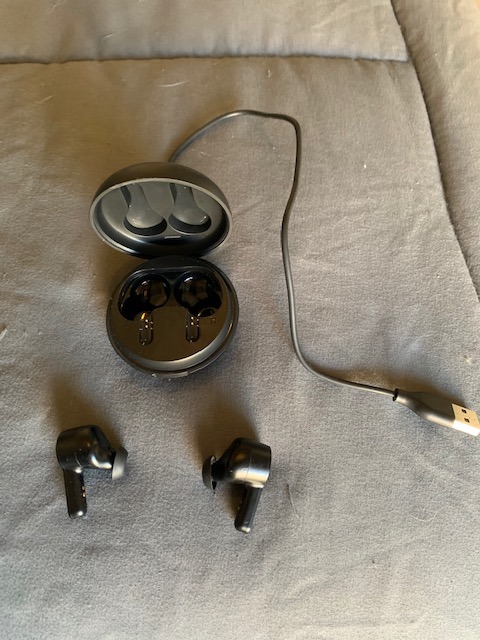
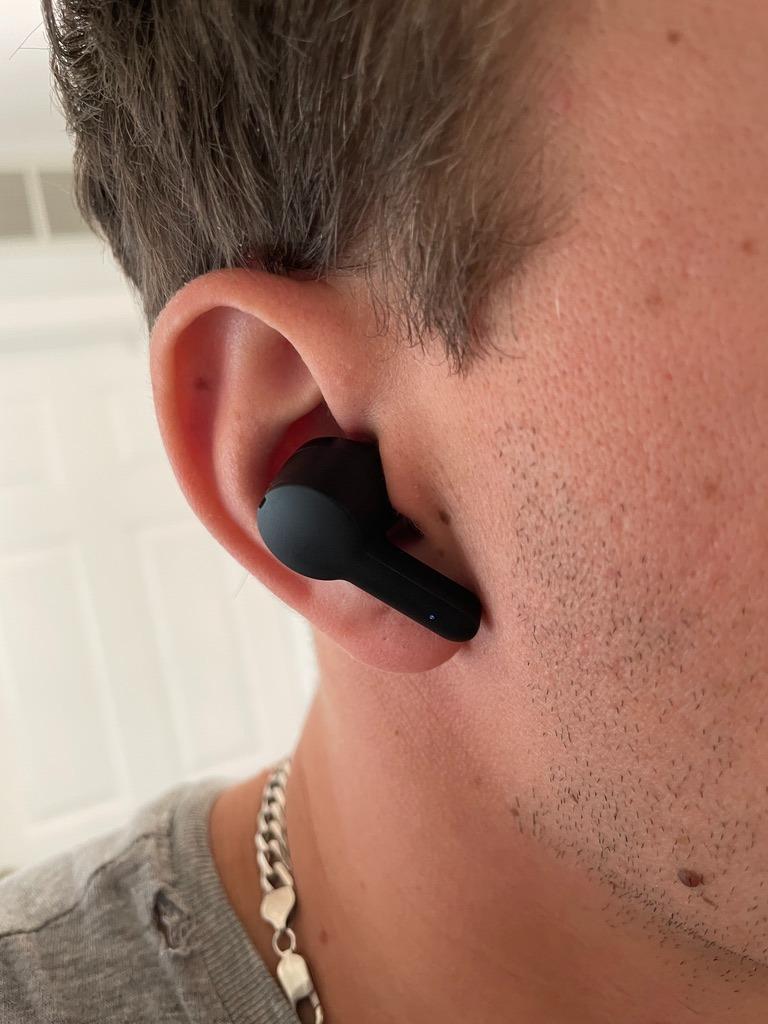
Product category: earbuds
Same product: yes